Alejandro Fernández (racing driver)

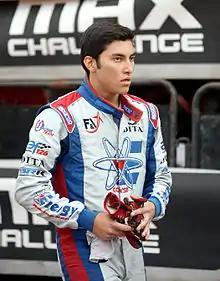

Alejandro Fernández (born January 26, 1996) is a Colombian race car driver. He currently participates in the North American karting as well as the Red Bull Global Rallycross Championship in the class GRC Lites.